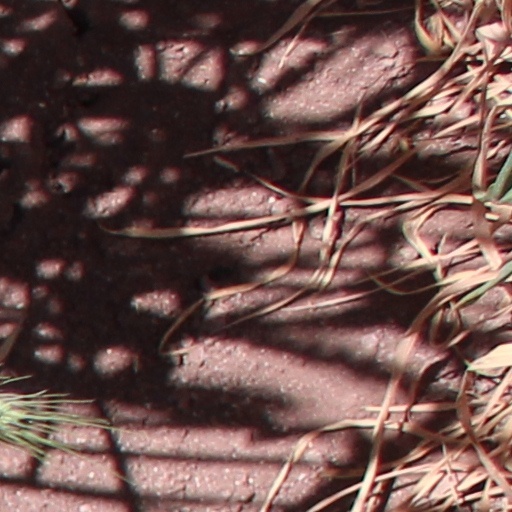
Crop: wheat